Socialist Federal Republic of Yugoslavia

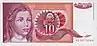
Banknote of 10 dinars from 1990 after the denomination of dinar

In 1971 the leadership of the League of Communists of Yugoslavia, notably Miko Tripalo and Savka Dabčević-Kučar, allied with nationalist non-party groups, began a movement to increase the powers of the individual federated republics. The movement was referred to as MASPOK, a portmanteau of meaning "mass movement", and led to the Croatian Spring. Tito responded to the incident by purging the League of Communists of Croatia, while Yugoslav authorities arrested large numbers of the Croatian protesters. To avert ethnically driven protests in the future, Tito began to initiate some of the reforms demanded by the protesters. At this time, Ustaše-sympathizers outside Yugoslavia tried through terrorism and guerrilla actions to create a separatist momentum, but they were unsuccessful, sometimes even gaining the animosity of fellow Roman Catholic Croatian Yugoslavs. From 1971 on, the republics had control over their economic plans. This led to a wave of investment, which in turn was accompanied by a growing level of debt and a growing trend of imports not covered by exports. After the "Croatian Spring", Tito turned towards a more repressive leadership style, bringing in a new law in 1973 that restricted media freedom. By 1975, Yugoslavia had 4, 000 political prisoners, a figure that was only exceeded in Europe by Albania and the Soviet Union. The journal "Praxis", which was the main organ of criticism of the regime was shut down while a number of the "Black Wave" films were banned. The 1973-1974 oil shock badly hurt the Yugoslav economy as Yugoslavia had no oil of its own while the global recession sharply decreased the demand for raw materials and manufactured goods from Yugoslavia. To compensate, Yugoslavia went on a spree of borrowing money, creating an illusion of prosperity as the 1970s saw the greatest period of construction as thousands of new hotels, sports arenas, libraries, and streets were built that decade. The average annual economic rate after the 1973-1974 oil shock crisis was 8%, but the growth was largely fueled with money borrowed from the West.